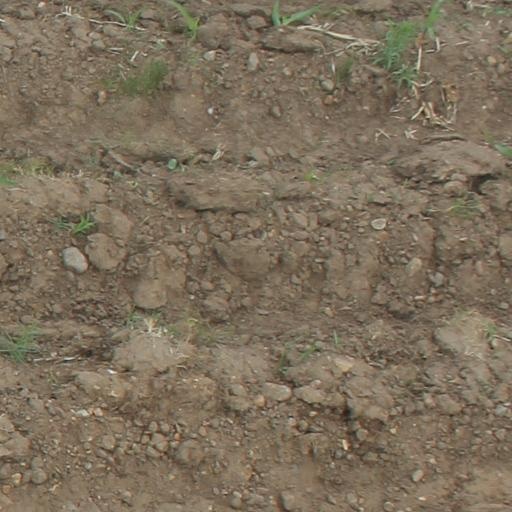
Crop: maize; corn